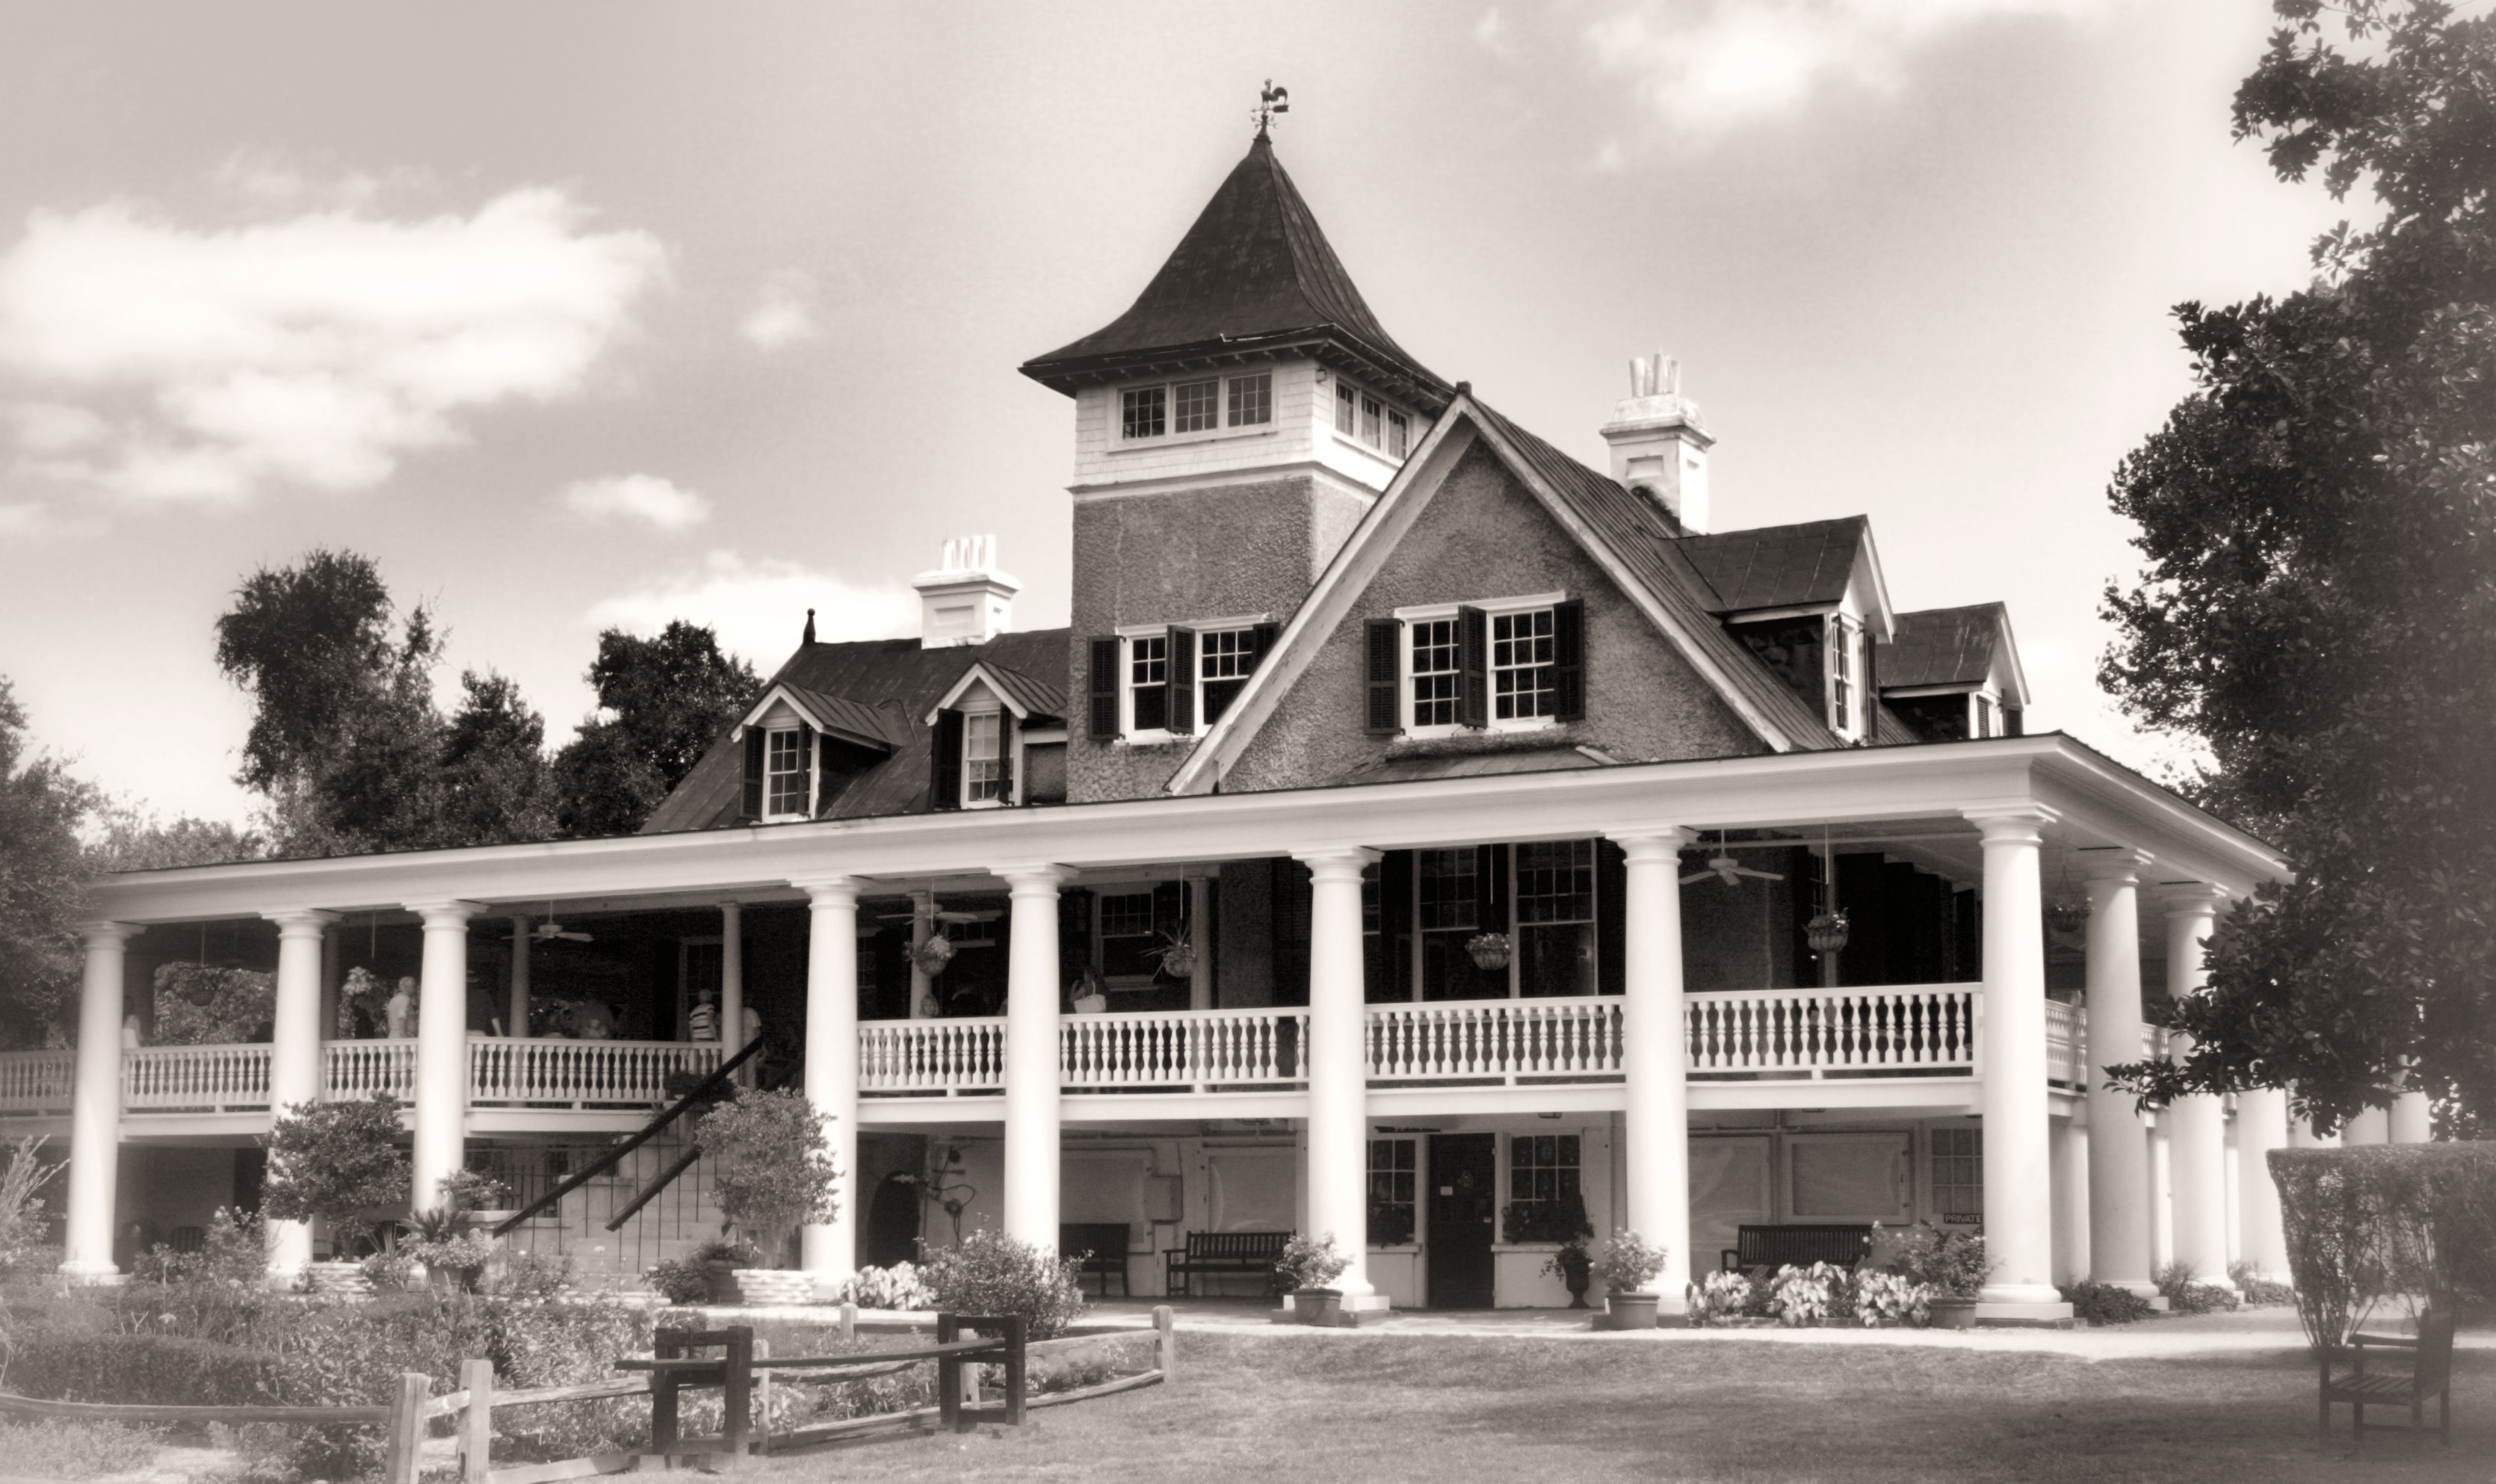
black and white, architecture, mansion, house, building, palace, home, museum, monochrome, plantation, history, estate, south carolina, historic home, monochrome photography, residential area, magnolia plantation